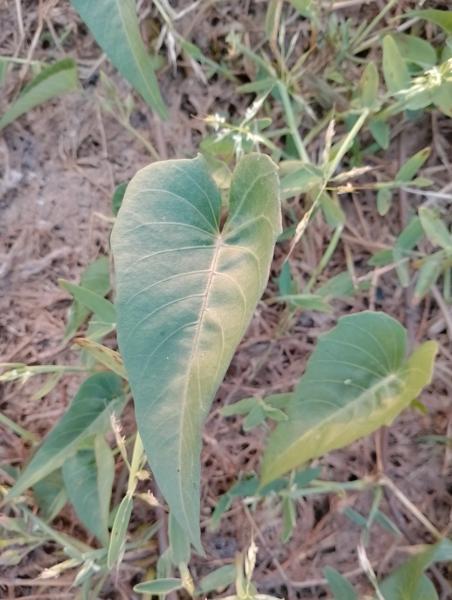
Weed species: Ipomoea aquatic